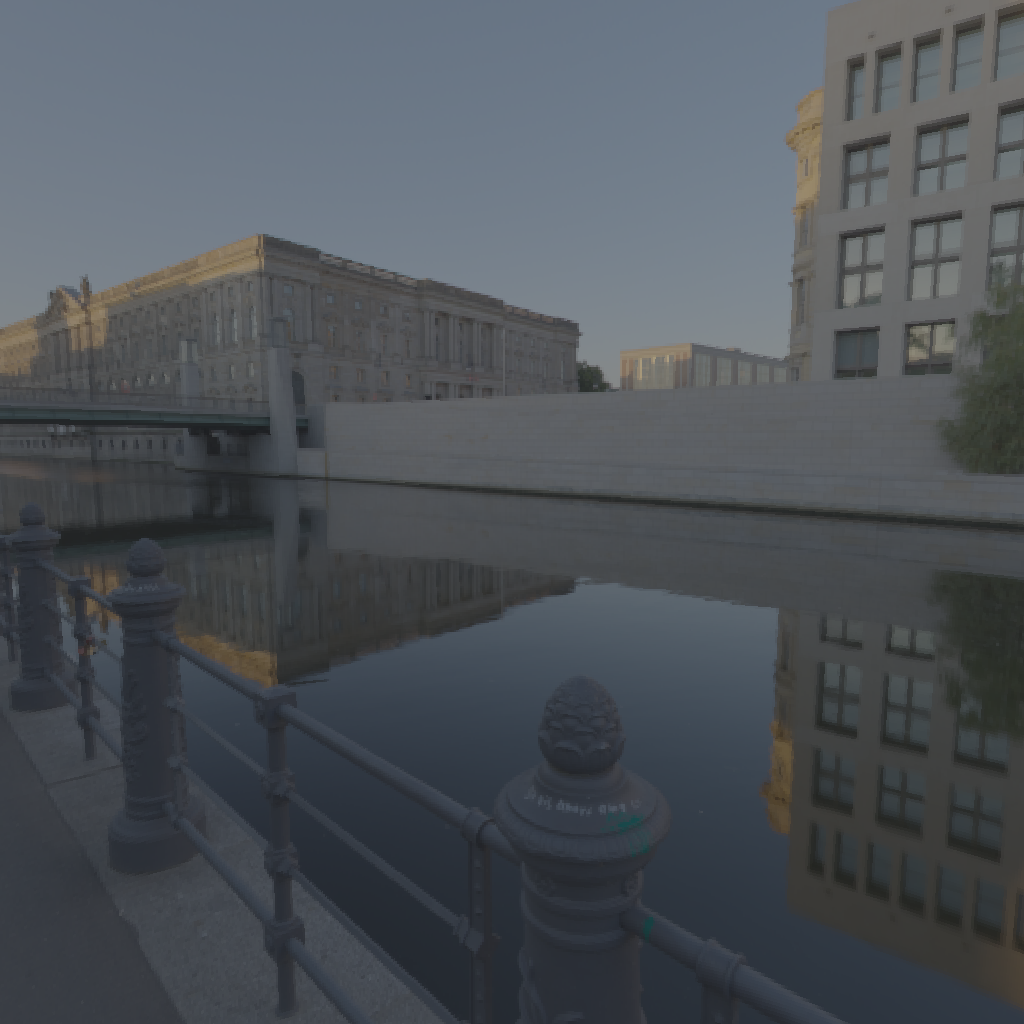
scene-linear HDR photo, Spree Bank, outdoor, with visible sun, walkway, railing, bench, tree, europe, natural light, urban, clear, low contrast, sunrise-sunset, high dynamic range, physically based lighting